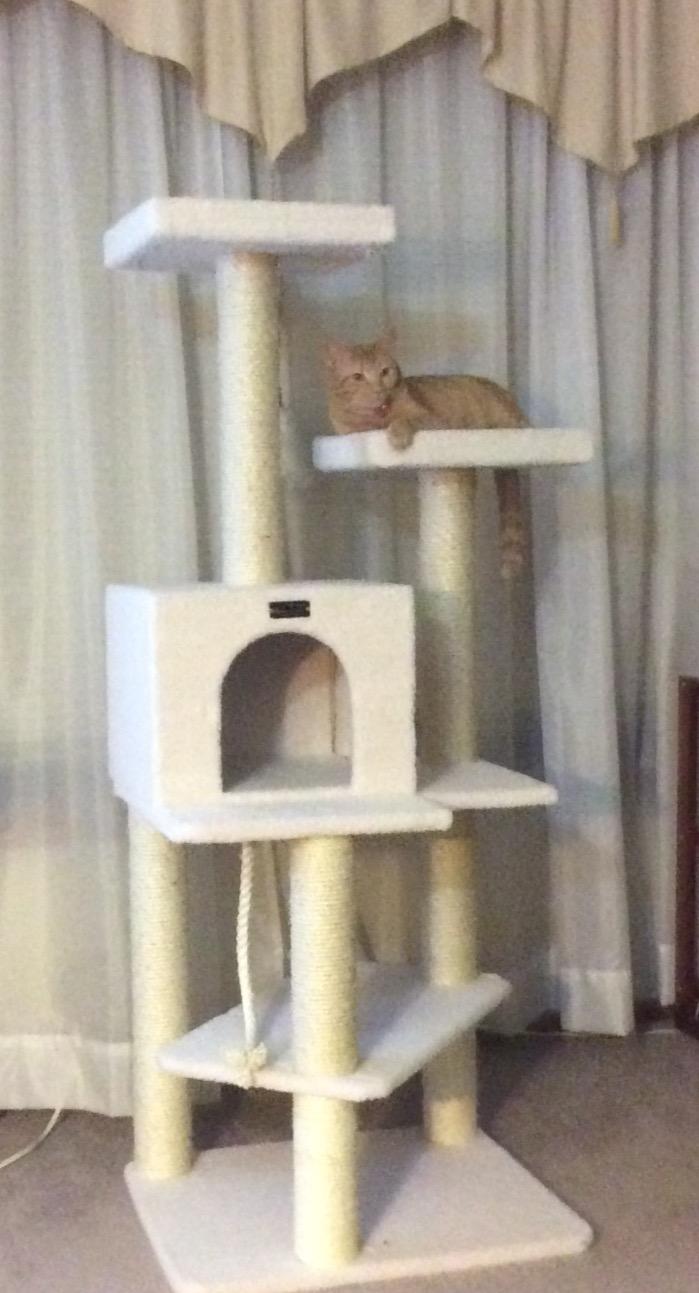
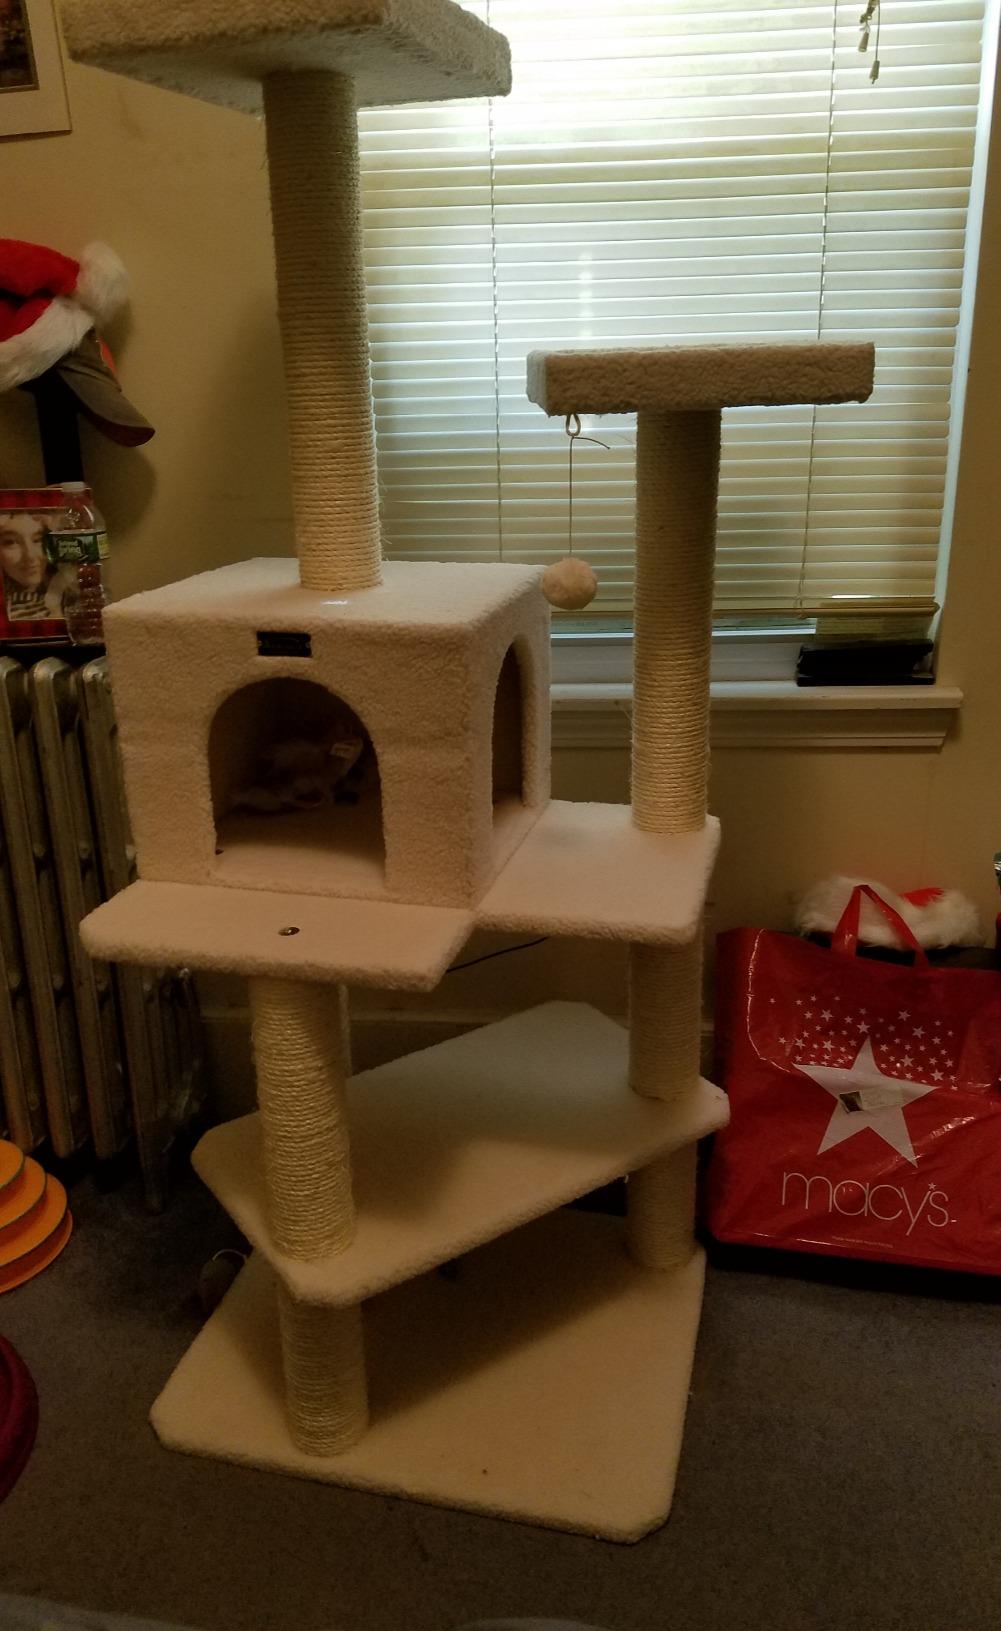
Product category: items_cat tree
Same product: yes